Impact attenuator

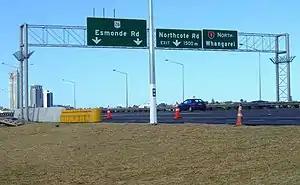
A water-filled attenuator, as seen in Auckland, New Zealand

Water-filled attenuators consist of containers filled with water to absorb impact energy. They are typically not anchored to the ground, and therefore benefit from easy deployment and relocation using barrier transfer machines and cranes. They are non-redirective, meaning they do not deflect vehicles that impact the side back into the roadway. The energy of the impacting vehicle accelerates the water in the barrels vertically and laterally consuming that energy in work done on the water. Additionally, this work is done over time which reduces the deceleration (negative acceleration) applied to the vehicle occupants. A smaller amount of energy is consumed in the work of crumpling the plastic containers. In cold climates, water-filled attenuators are either avoided, or have additives such as magnesium chloride salt added to them to prevent freezing.